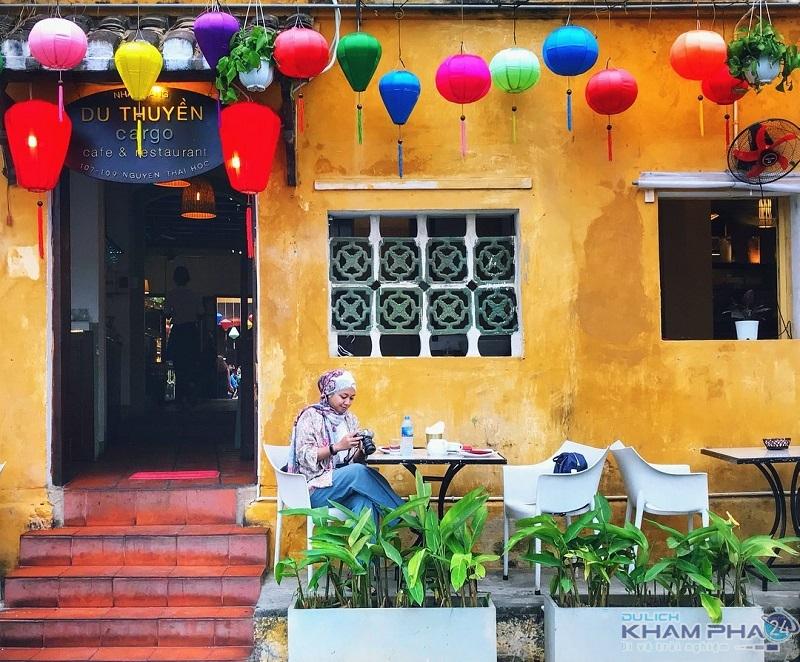
phía trước của nhà hàng nơi người phụ nữ ngồi có hai chậu cây cảnh